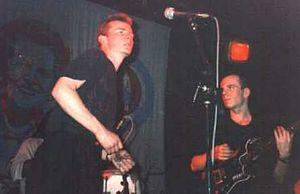
Flux of Pink Indians, connu aussi sous le nom de Flux, est un groupe d'anarcho-punk britannique, originaire de Bishop's Stortford, dans le comté de Hertfordshire, en Angleterre. Formé en 1980, Flux joue surtout dans les années 1980.